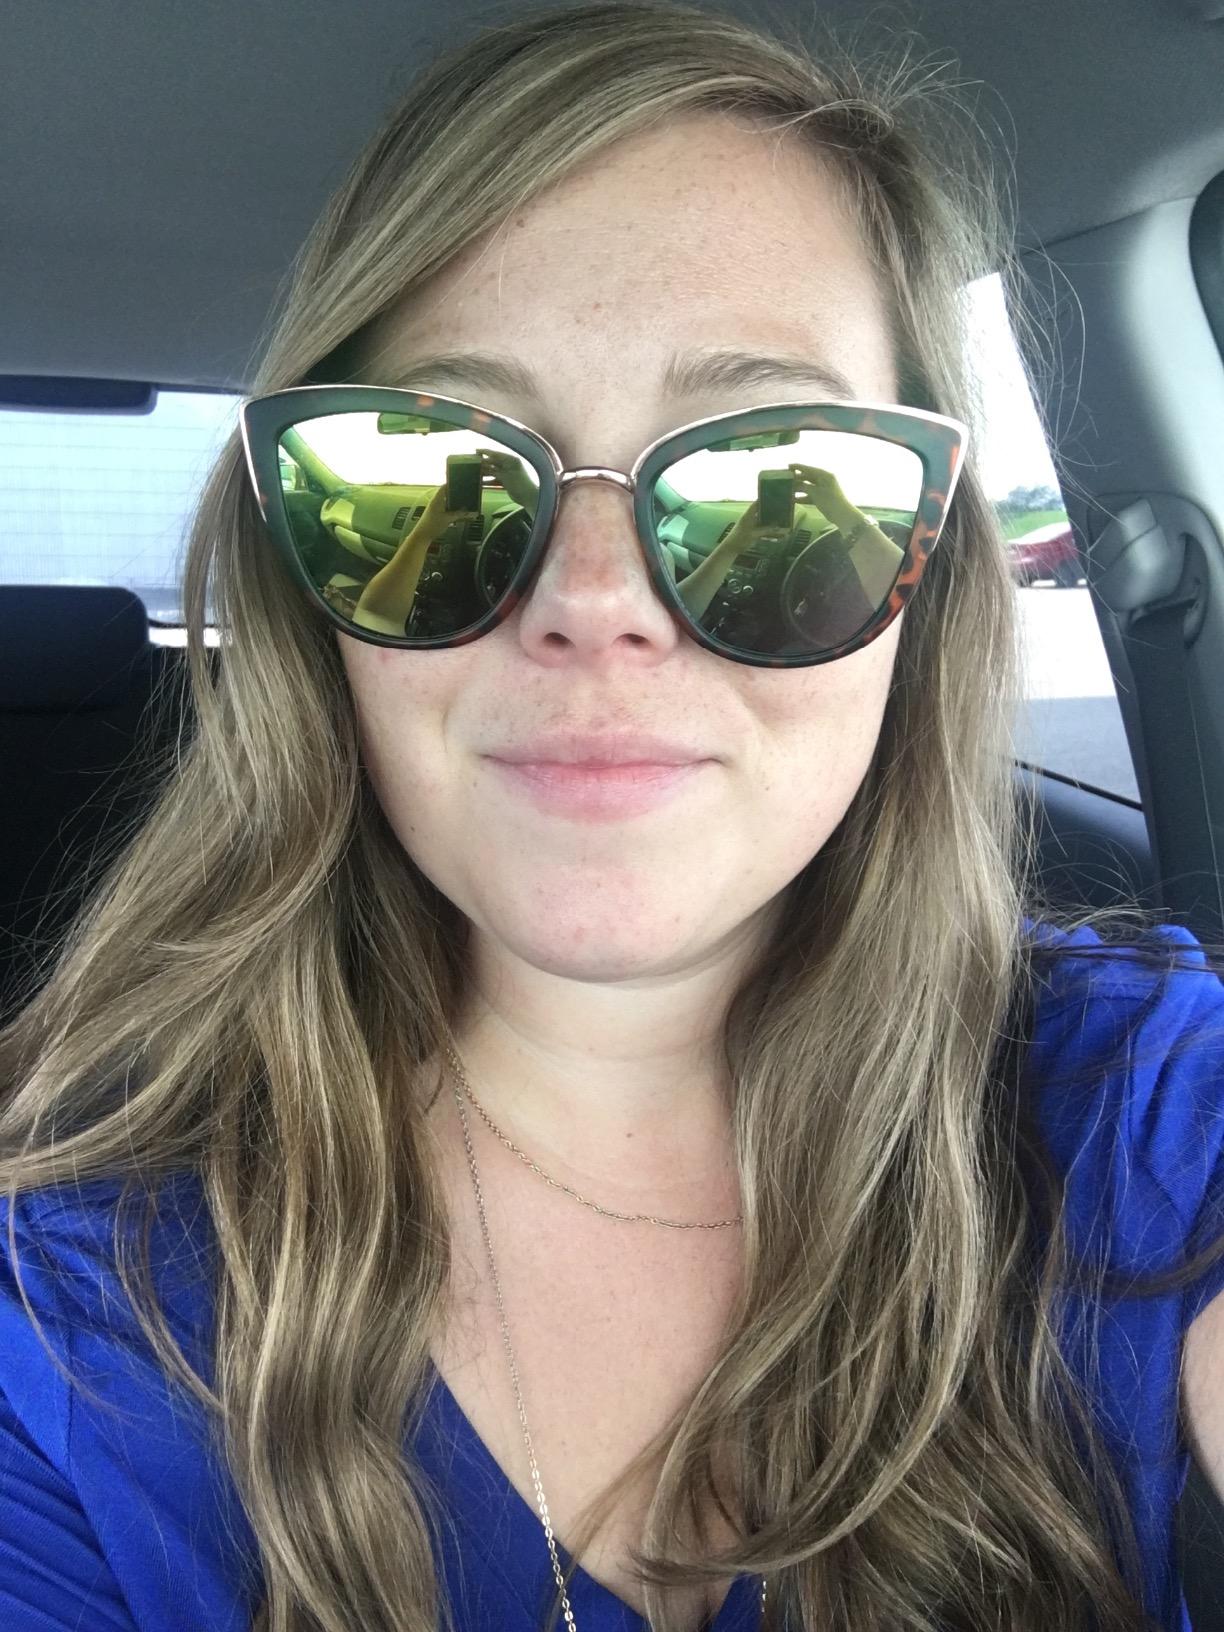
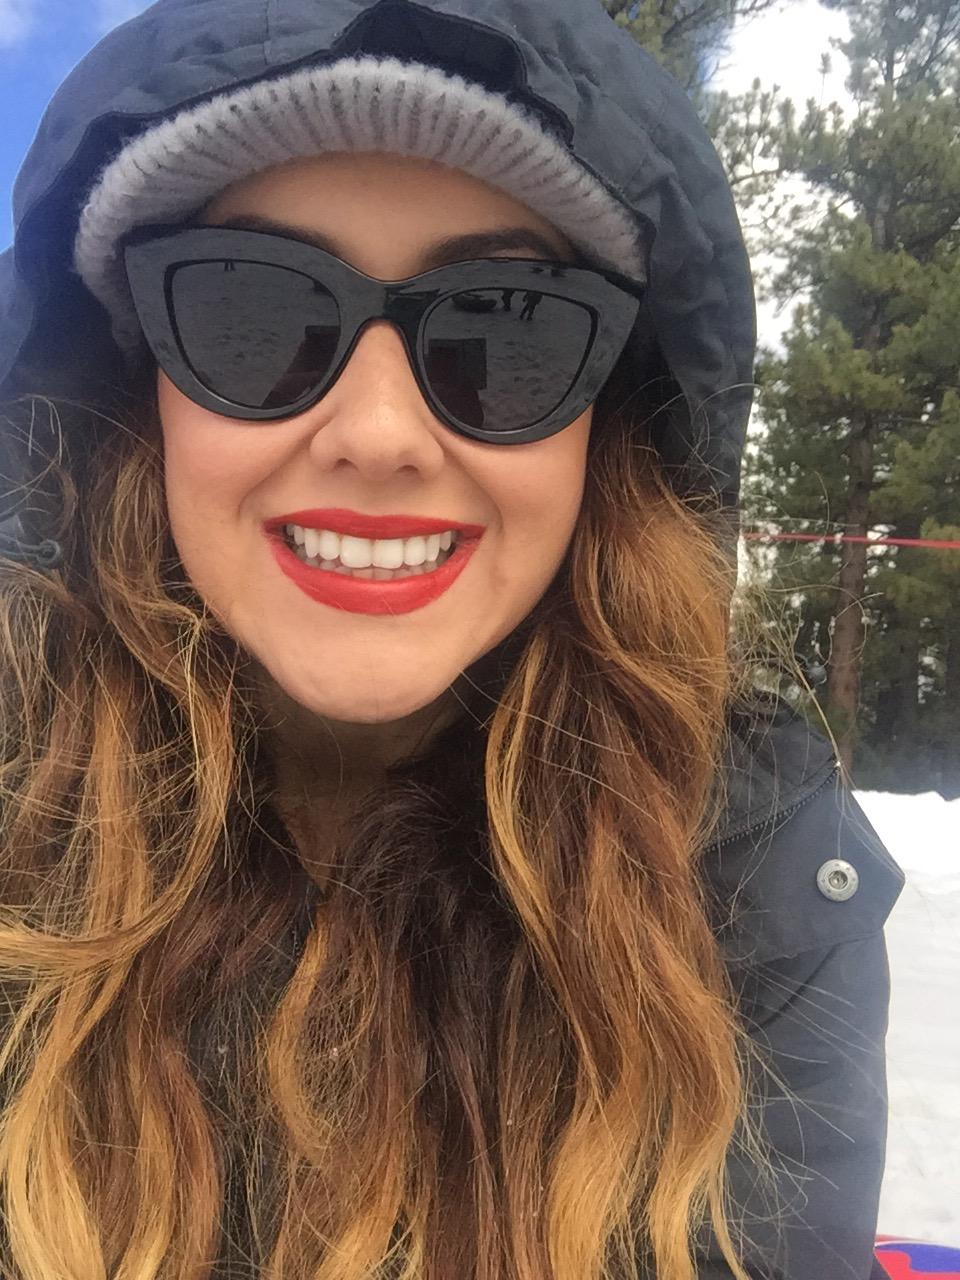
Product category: accessories_sunglasses
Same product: no